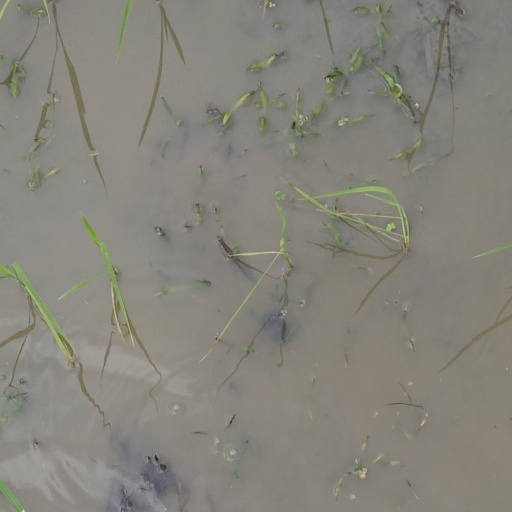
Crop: rice